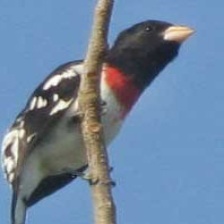
Species: ROSE BREASTED GROSBEAK
Scientific name: PHEUCTICUS LUDOVICIANUS